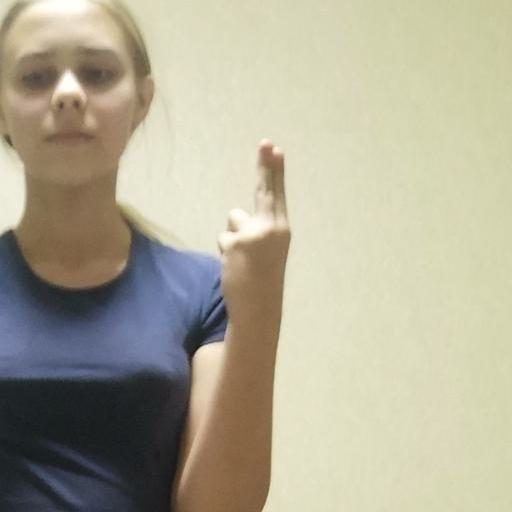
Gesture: two_up_inverted